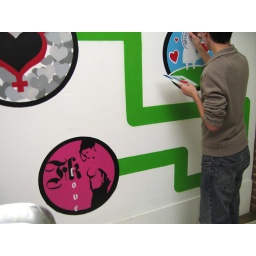
Brighton gay student union office wall,check GRAFIK WARFARE.co.uk for more pics and video by the man DELARGE soon